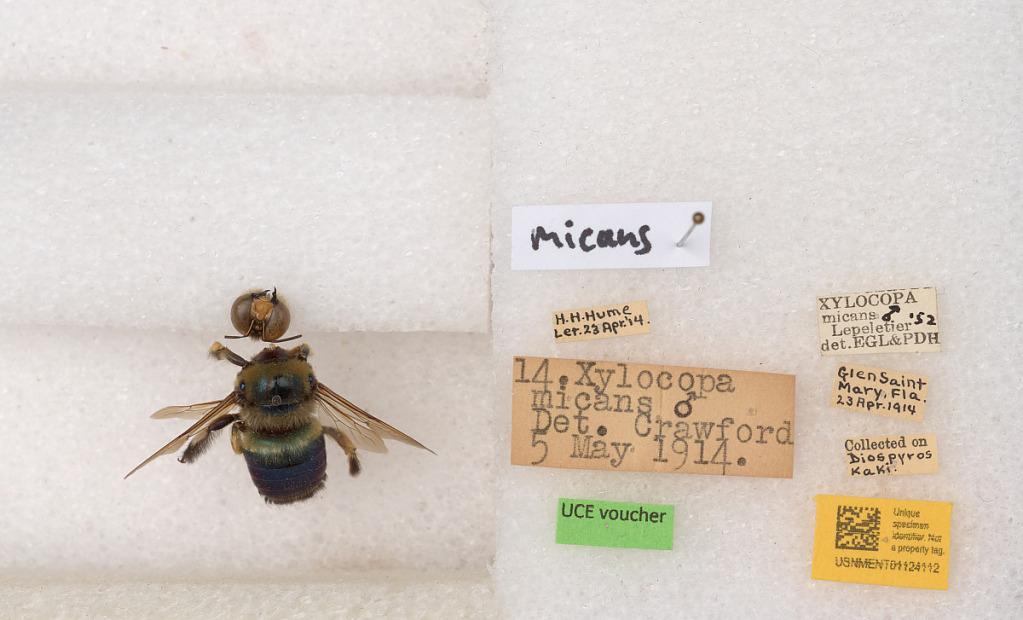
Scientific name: Xylocopa (Schonnherria) micans Lepeletier
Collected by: H. Hume
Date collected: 1914-4-23
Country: United States
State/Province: Florida
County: Baker
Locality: Glen Saint Mary
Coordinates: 30.2758, -82.1607
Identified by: Crawford